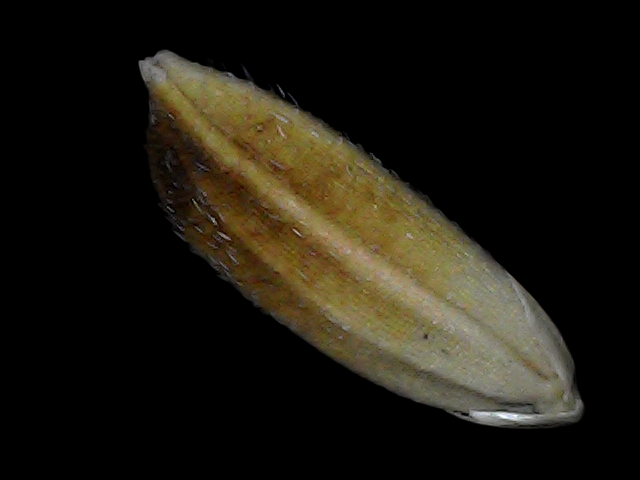
Rice variety: Bd91